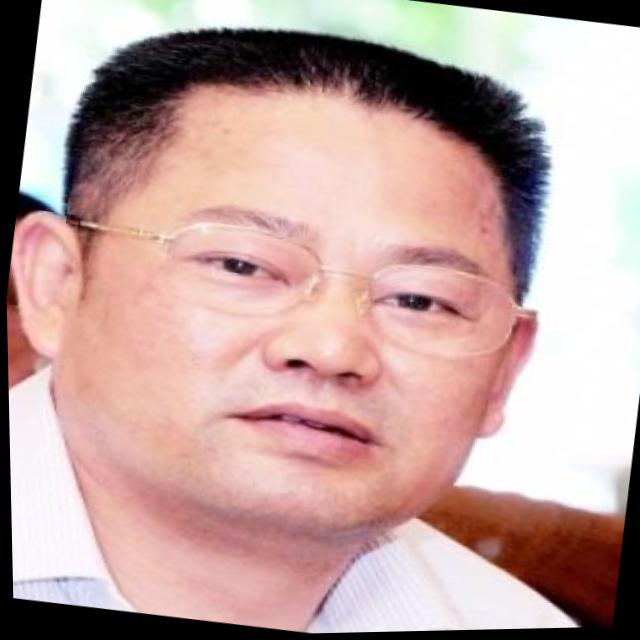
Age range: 45-64